Silas Marner (1922 film)

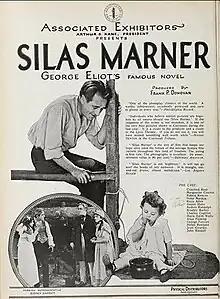
Advertisement

Silas Marner is a 1922 American silent historical drama film directed by Frank P. Donovan and starring Crauford Kent, Marguerite Courtot, and Robert Kenyon. It is an adaptation of the 1861 novel of the same name by George Eliot.